177 Irma

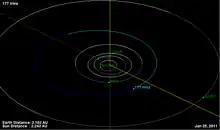
Orbital diagram

177 Irma is a fairly large and dark main belt asteroid. It was discovered by the French brothers Paul Henry and Prosper Henry on November 5, 1877. Paul was credited for this discovery. The meaning of the name Irma is unknown.